Guelph United F.C.

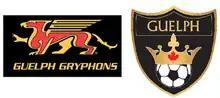
University of Guelph Gryphons and Guelph SC

Guelph United F.C. was founded in 2020 by Keith Mason, Benny Mezezi, and Ami Mezezi, in partnership with the University of Guelph Gryphons, the Guelph Soccer Club, and the City of Guelph with the goal of bringing semi-professional soccer to the community. Guelph Gryphons head and assistant coaches Keith Mason and Justin Springer were announced as the team's associate coaches. The team is expected to be primarily composed of University of Guelph players, supplemented by local players.